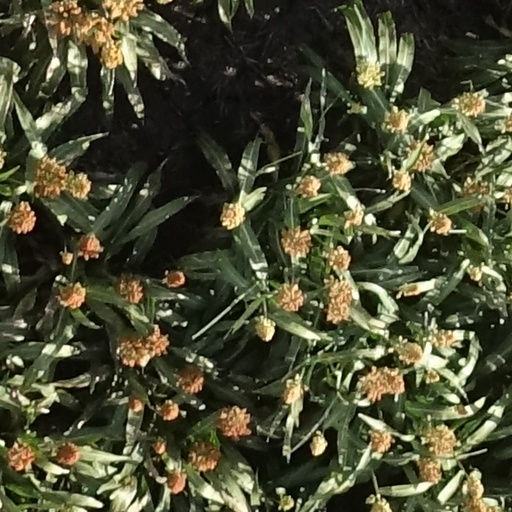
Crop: sorghum